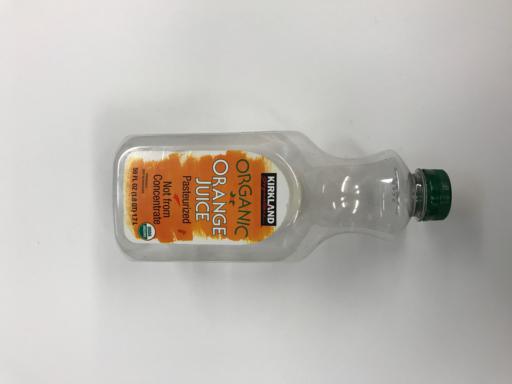
Waste category: plastic